2002 Insight Bowl

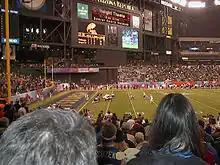
The 2002 Insight Bowl

The 2002 Insight Bowl was the 14th edition to the Insight Bowl, formerly known as the Copper Bowl and the Insight.com Bowl. It featured the Panthers of the University of Pittsburgh and the Beavers of Oregon State University.